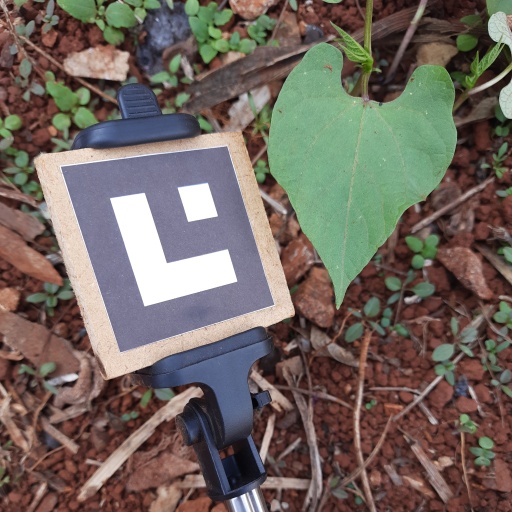
Observations: wavy surface, no eating holes, under shade